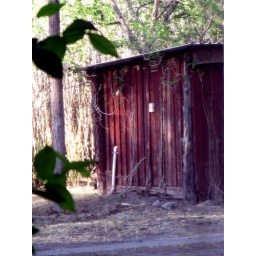
From whence comes the lifegiving water for &amp;quot;our&amp;quot; house in Fort Davis.